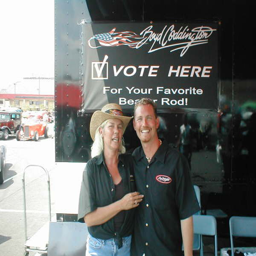
person & her second most favorite person on show